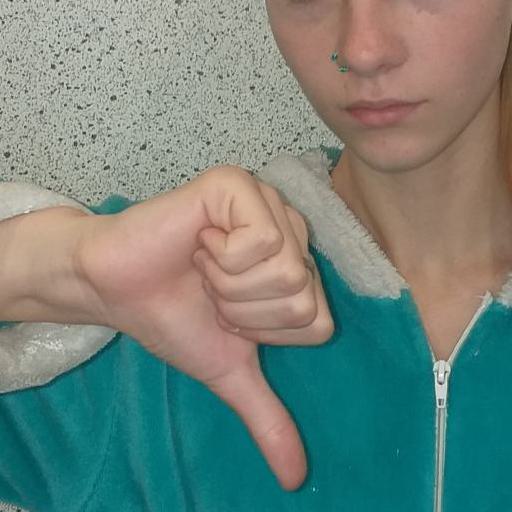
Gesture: dislike